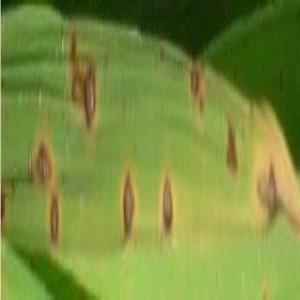
Disease: Brownspot